Vallparadís Park

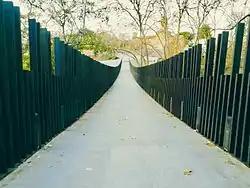
The footbridge of the Monner torrent. In the background you can glimpse the Monumental church complex of Sant Pere de Terrassa.

In the western part of the bifurcation of the park is the Pont de Sant Pere, a structure dating from 1579, built by the councilors of the town of Sant Pere to the master builder Pere Pomers i Ramon Flotes. It joins the neighborhoods of Centre and Antic Poble de Sant Pere. The maximum height is 19.30 m, the length is 57 m and it is 3.50 m wide. Through it you can access the churches of Sant Pere. It is formed by three arches of different widths: the central arch is semicircular, wider, and the lateral ones have pointed arches. It is made of common brickwork, except for the corner areas, which are ashlars. In 2006 it was definitively closed to vehicular traffic and is only open to pedestrians. Currently, the bridge is considered a "Bien Cultural de Interés Local".